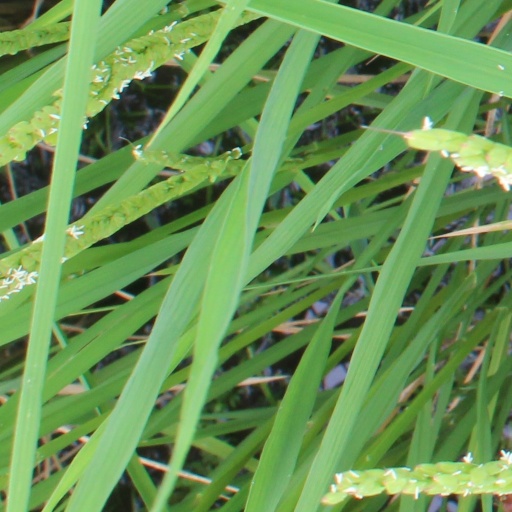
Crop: rice